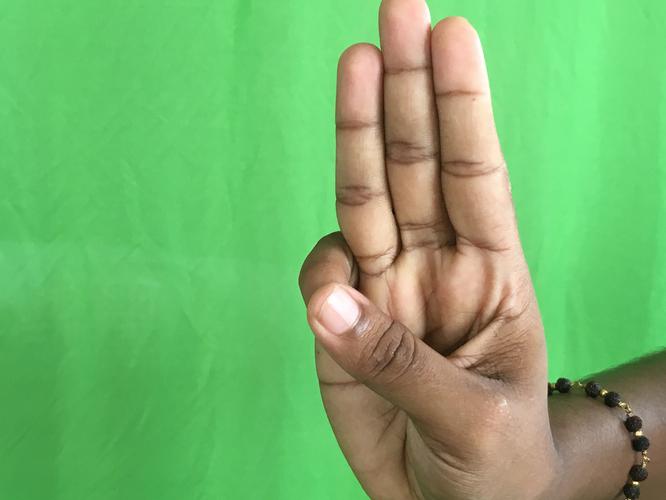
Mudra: Trishulam
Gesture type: single_hand